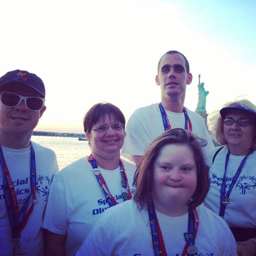
athletes visit the statue of liberty while in .